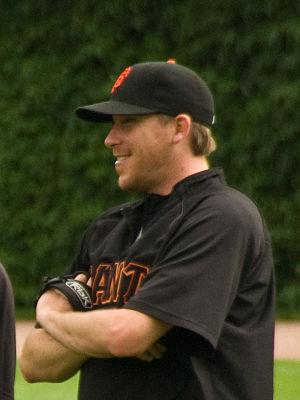
Kevin John Correia est un lanceur droitier de baseball qui évolue dans les Ligues majeures de 2003 à 2015. Il compte une sélection au match des étoiles, en 2011 comme représentant des Pirates de Pittsburgh.